Nsumi

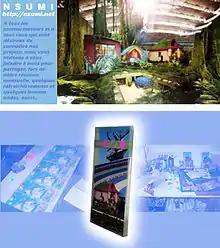
"Commune Starter Kits, 2003".

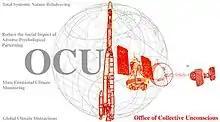
"Office of Collective Unconscious from The Institute for Wishful Thinking exhibition at Momenta Gallery, 2011".

Nsumi, or "Nsumi Collective" is an art collective, initially formed as a New School student association called Nsumiscope in the fall of 2001 the week directly following September 11th. Their projects last for years at a time, and are not always documented or publicized.